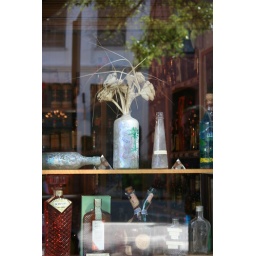
window decor in downtown charleston on east bay street